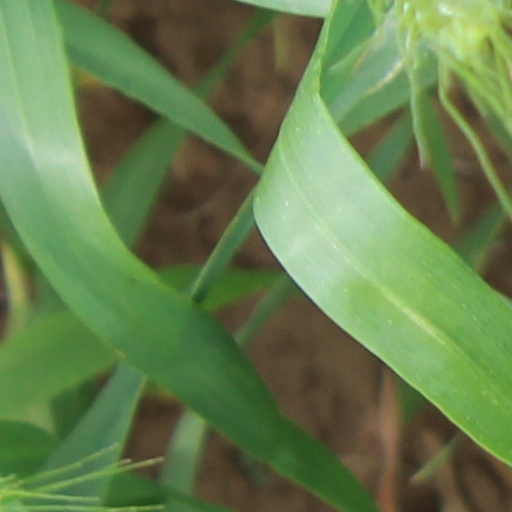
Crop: wheat